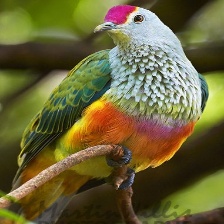
Species: SCARLET CROWNED FRUIT DOVE
Scientific name: PTILINOPUS INSULARIS